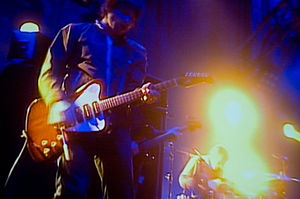
Gem Archer
Gem Archer med Oasis, 2009
Gem Archer er en engelsk musiker, bedst kendt for sit arbejde med britpop-grupperne Oasis og Heavy Stereo. Han kom oprindeligt med i Oasis som rytmeguitarist i 1999, men varetog under tiden også lead-guitaren. Archer bidrog også med sangskrivningen i nogle af Oasis-numre. Efter opløsningen af Oasis i august 2009 meddelte forsanger Liam Gallagher, at han og Gem Archer, i samarbejde med resterende tidligere Oasis-medlemmer, arbejdede på nyt materiale til et nydannet band ved navn Beady Eye.